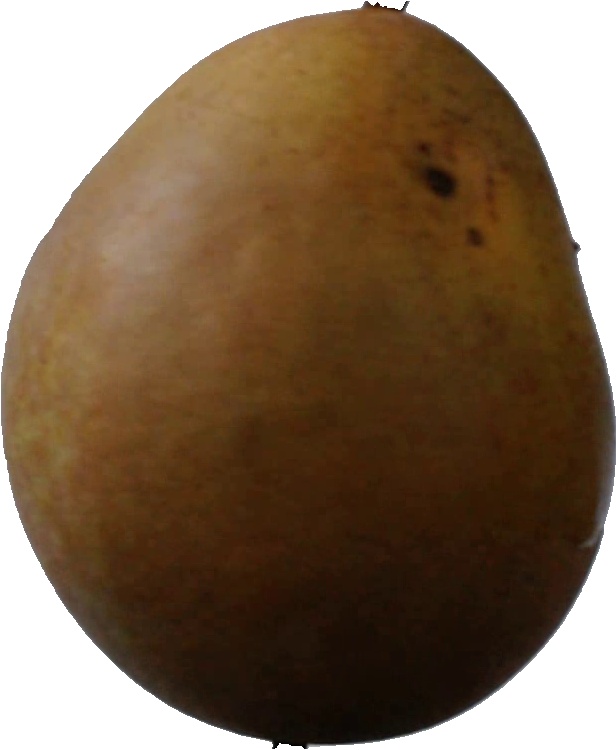
Label: pear_3